Haggin Museum

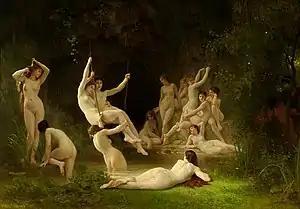
Exception to the rule: "Nymphaeum" (1878) by William-Adolphe Bouguereau.

Initially, Mrs. McKee gave the San Joaquin Pioneer and Historical Society 180 paintings, most of them part of the $10 million estate she inherited following the death of her father in March 1929. Both Eila and her husband Robert arranged for additional paintings to be bequeathed to the museum upon their deaths. Today the Haggin Collection totals nearly 240 works, of which approximately 75 are on view in the museum's art galleries at any one time. A catalog of the paintings, "The Haggin Collection", compiled and written by Dr. Patricia Sanders, was published in 1991.